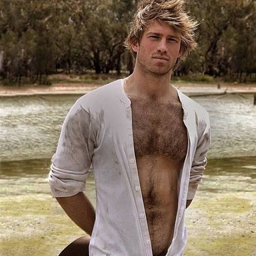
wavy wheat colored hair with streaks of blonde .